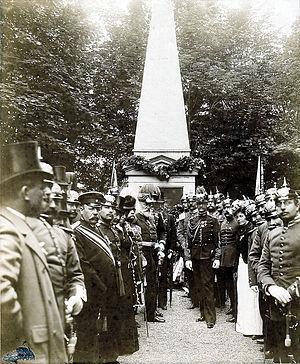
Monument en hommage au général Marceau, commémoration de 1901, forêt d'Höchstenbach, Rhénanie-Palatinat (Allemagne).
François Séverin Marceau-Desgraviers, né le 1ᵉʳ mars 1769 à Chartres et mort le 21 septembre 1796 à Altenkirchen, est un général français de la Révolution.